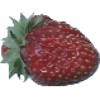
Label: Strawberry Wedge 1